Chase Winovich

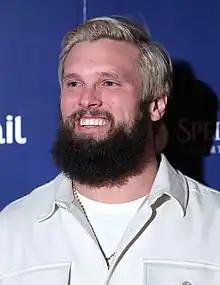
Winovich in February 2023.

On March 16, 2022, Winovich was traded to the Cleveland Browns in exchange for Mack Wilson. He was placed on injured reserve on September 20. Winovich was activated on November 19.